Château de Tournoël

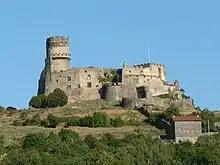
Château de Tournoël

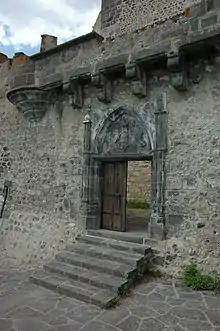
Château de Tournoël

The Château de Tournoël is a medieval fortified castle partly in ruins in the "commune" of Volvic, in the Puy-de-Dôme "département" of France. The castle is located on a rocky mountain spur at an altitude of 594 m in the foothills of the Puy de la Bannière which dominates the Limagne plains (about 350 m altitude above the level of Riom).